Rote Kapelle (band)

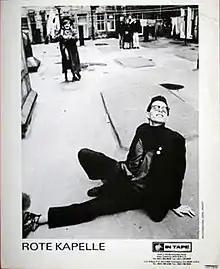

Rote Kapelle were a post-punk/indie pop band from Edinburgh, Scotland, active during the 1980s. Its band members included musicians who were also members of Jesse Garon and the Desperadoes and The Shop Assistants.